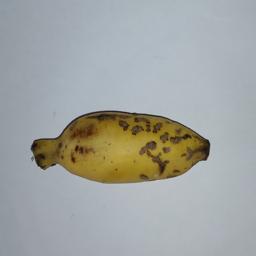
Banana variety: Champa Kola